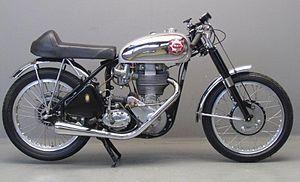
La Gold Star est une moto fabriquée par BSA de 1938 à 1963. C'était des monocylindres 4-temps de 350 et 500 cm³ connues pour être parmi les motos les plus rapides des années 1950. Construites à la main et dotées de nombreuses modifications de performances optionnelles, chaque moto sortait d'usine avec ses résultats de tests dynamomètriques documentés, permettant au propriétaire de connaître la puissance de sa machine.